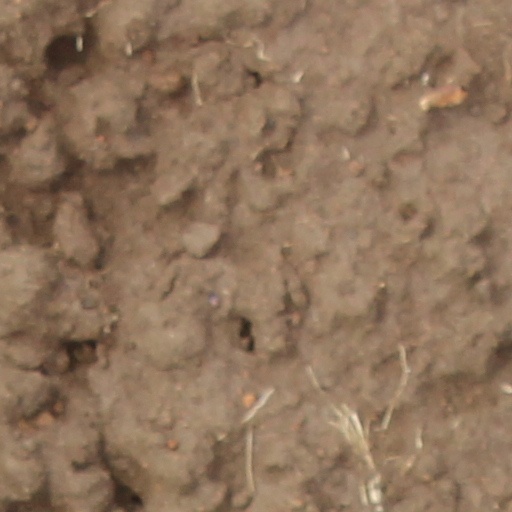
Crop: wheat